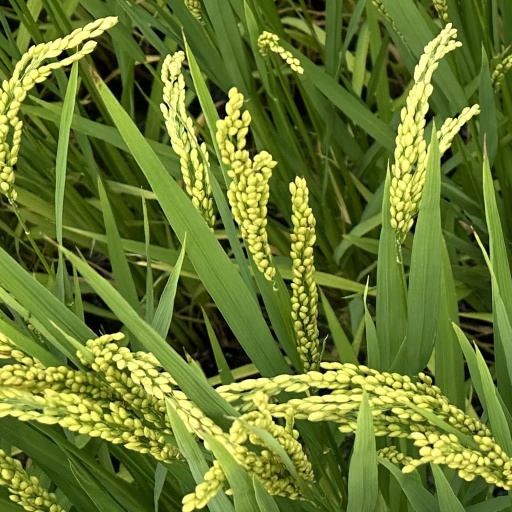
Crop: rice